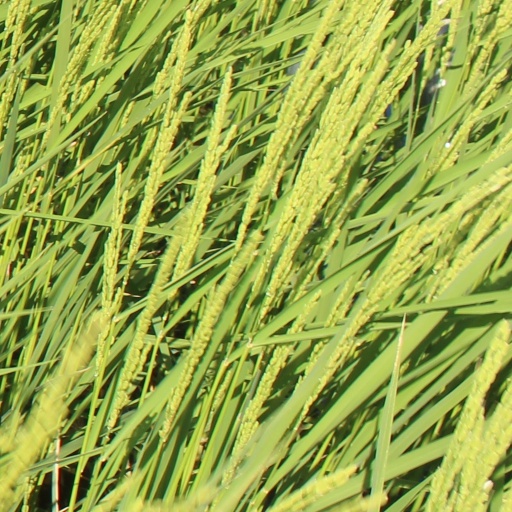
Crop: rice